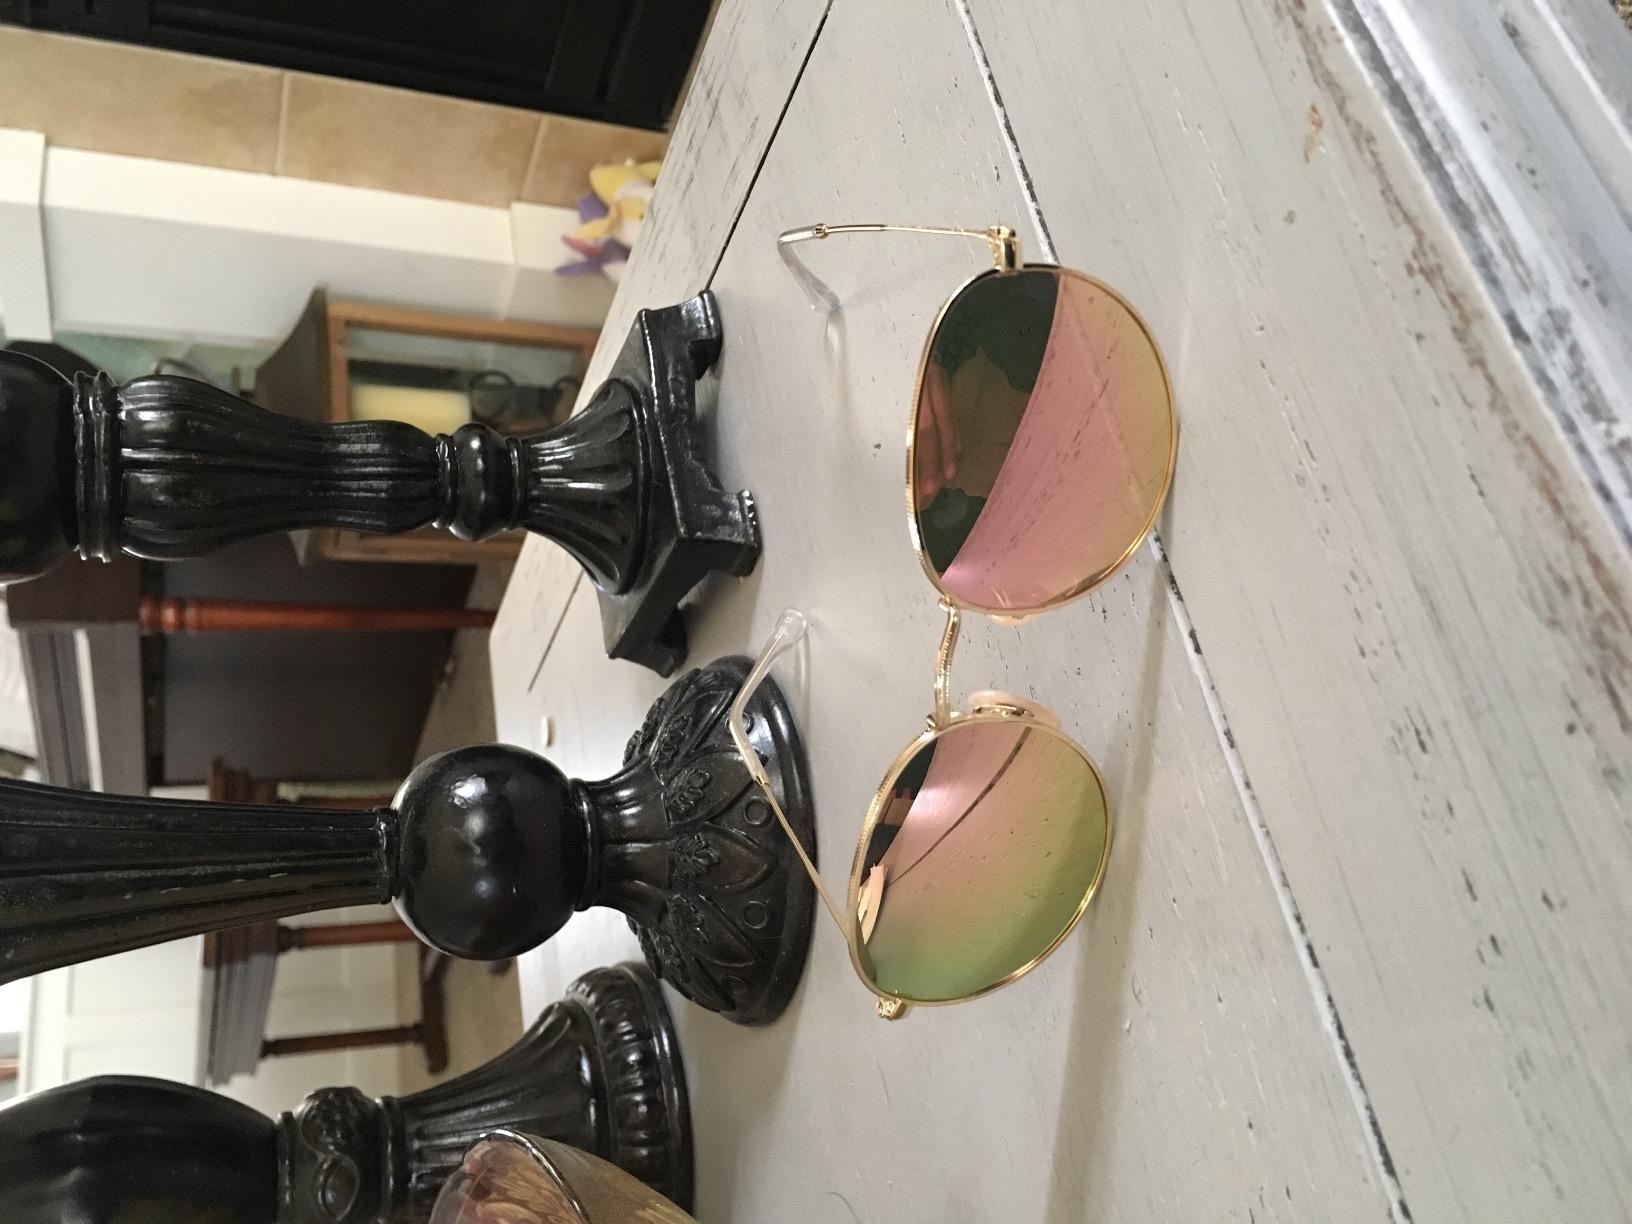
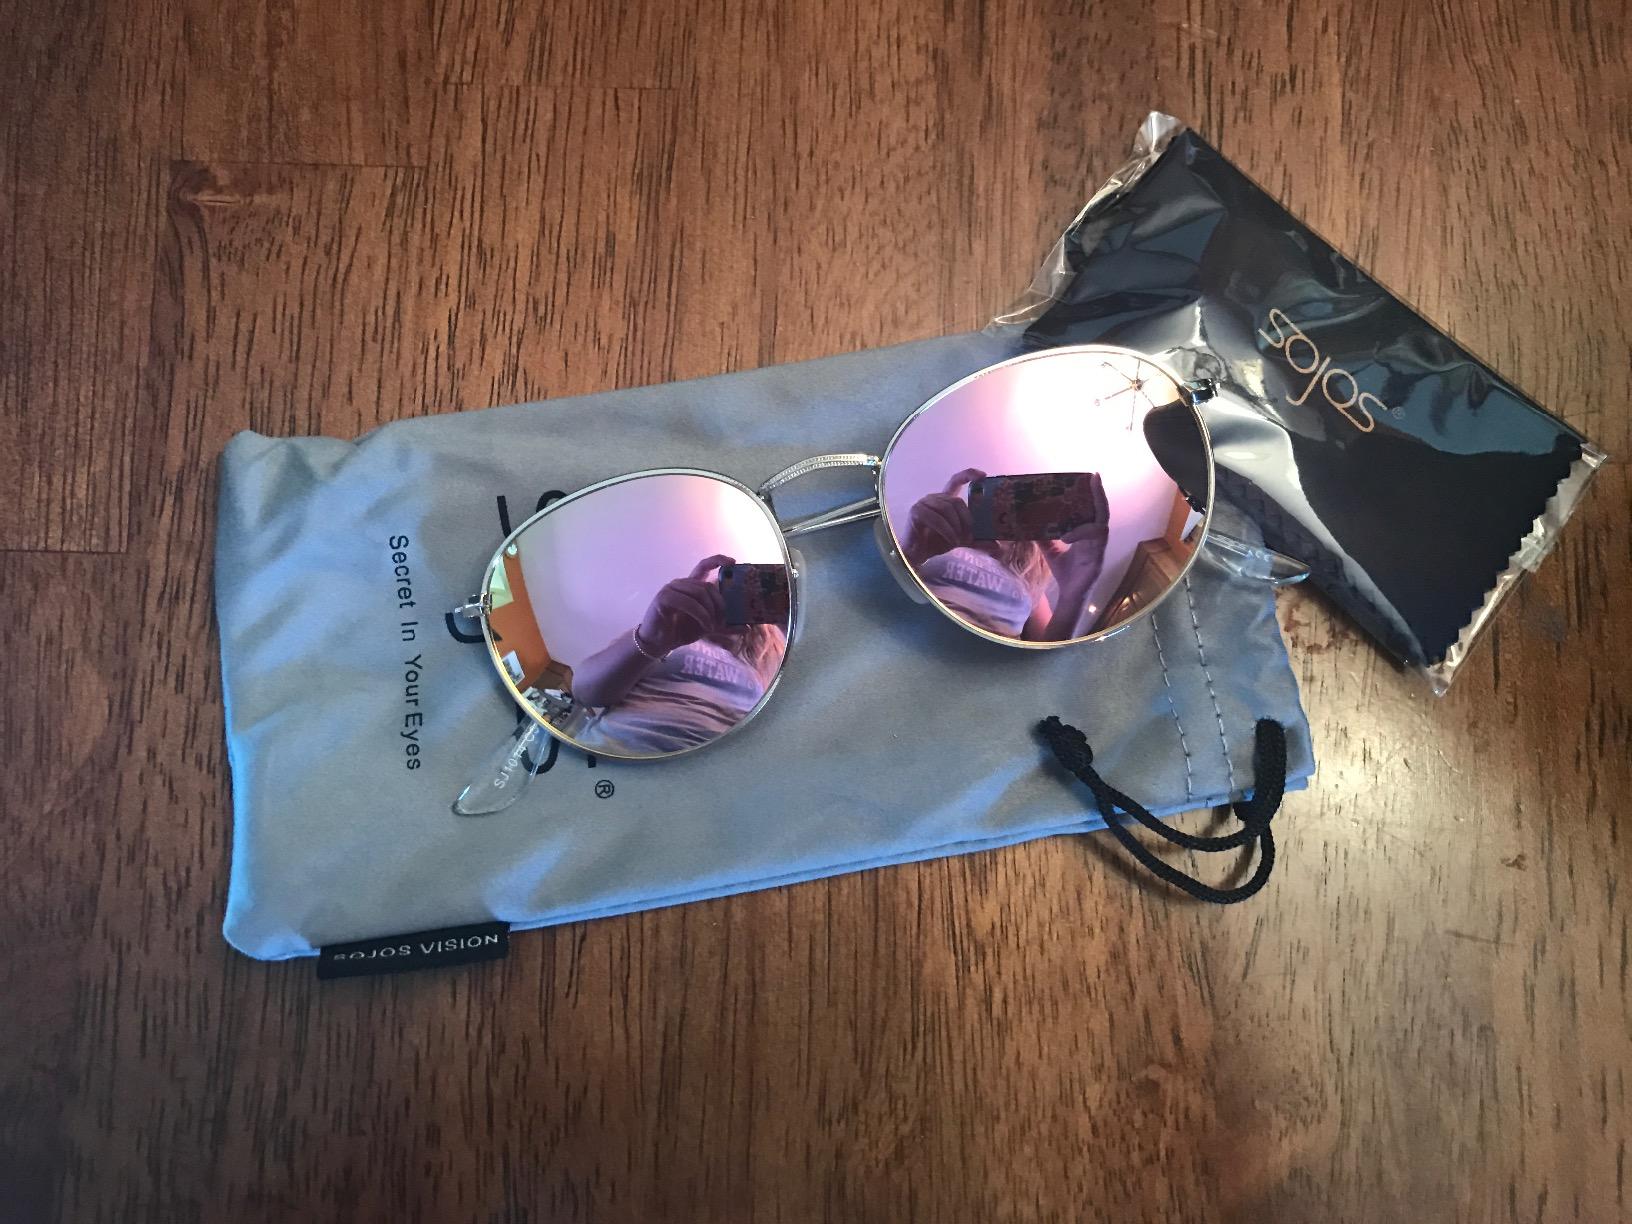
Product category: accessories_sunglasses
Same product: yes